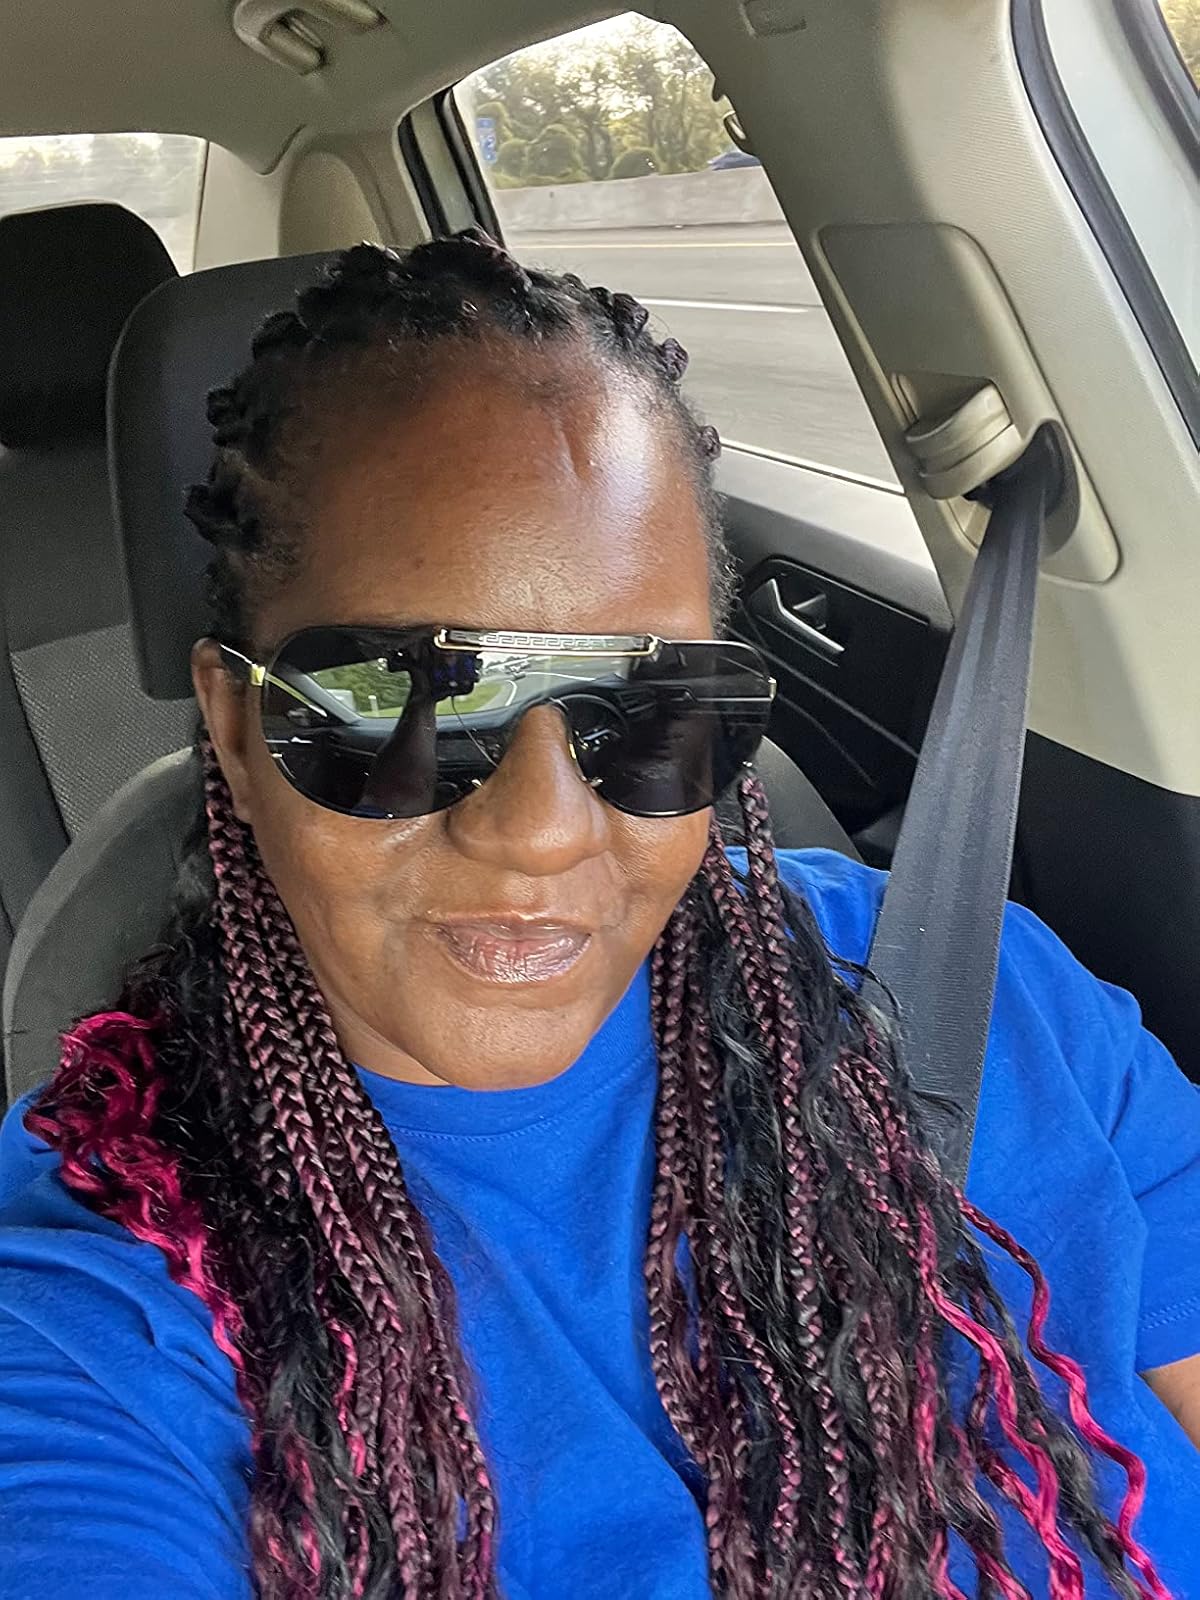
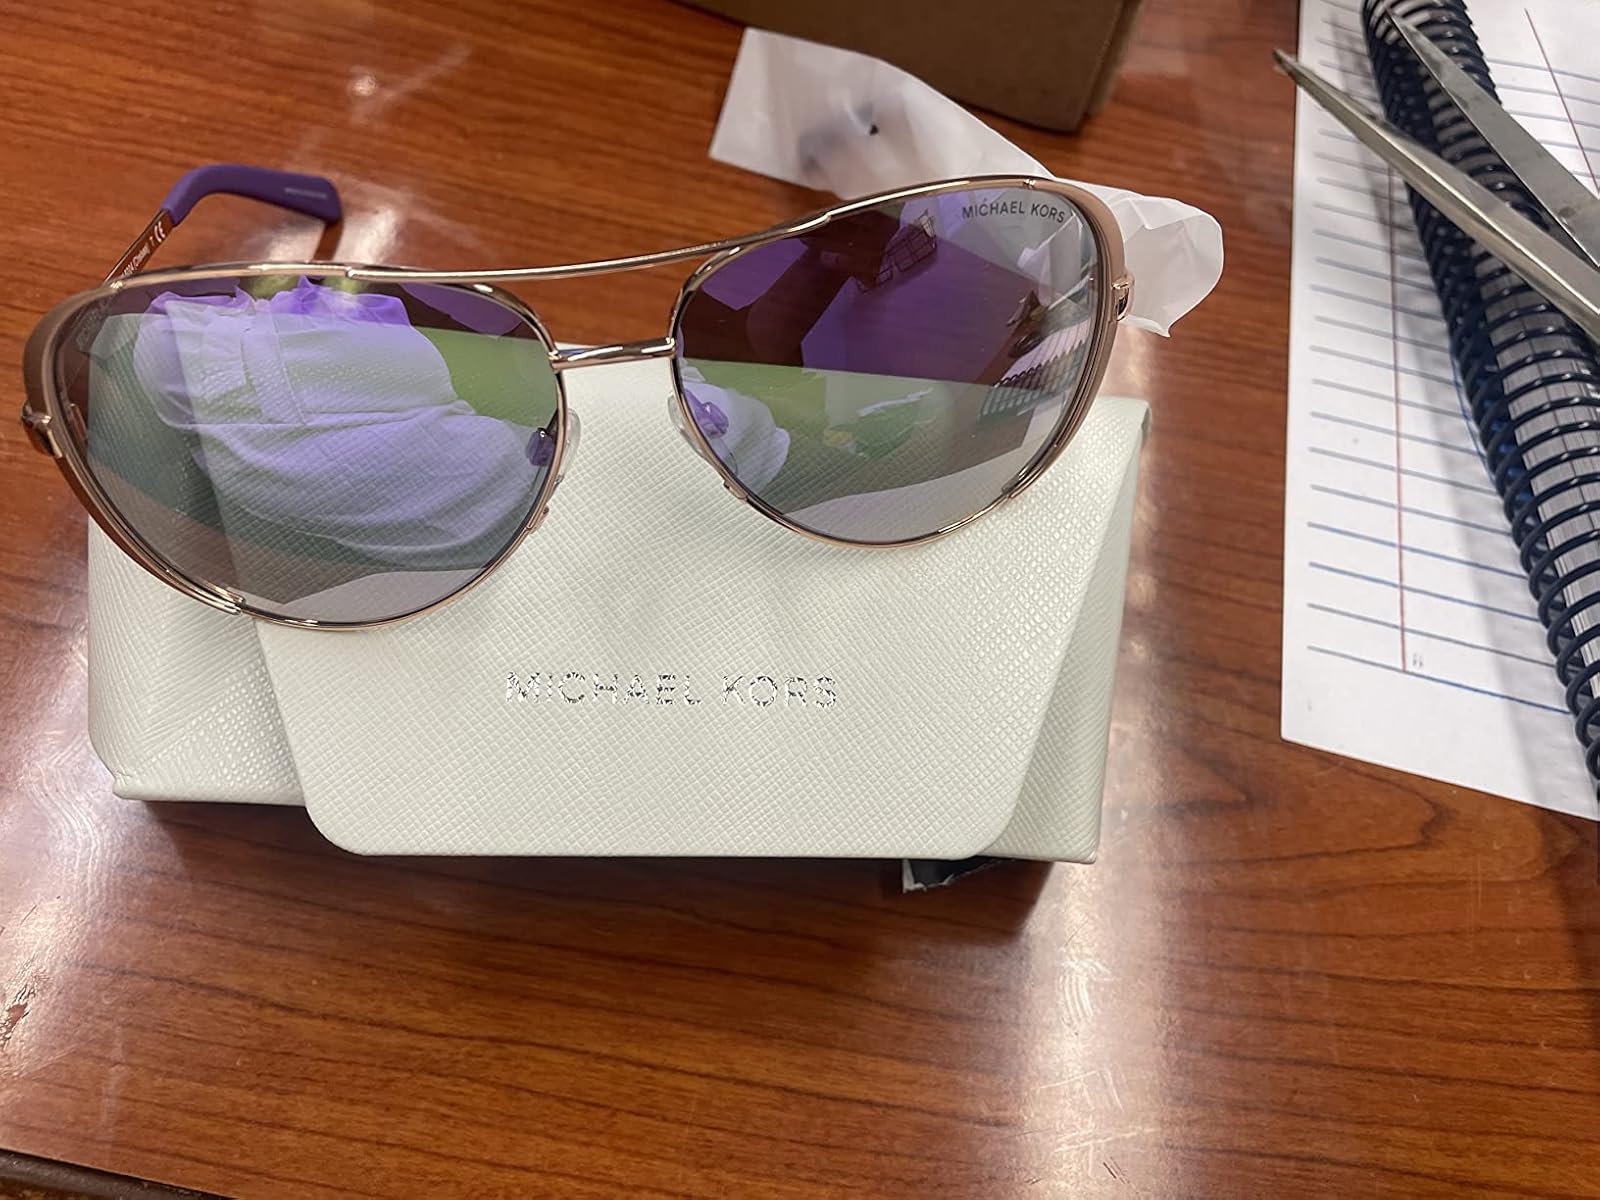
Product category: accessories_sunglasses
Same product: no